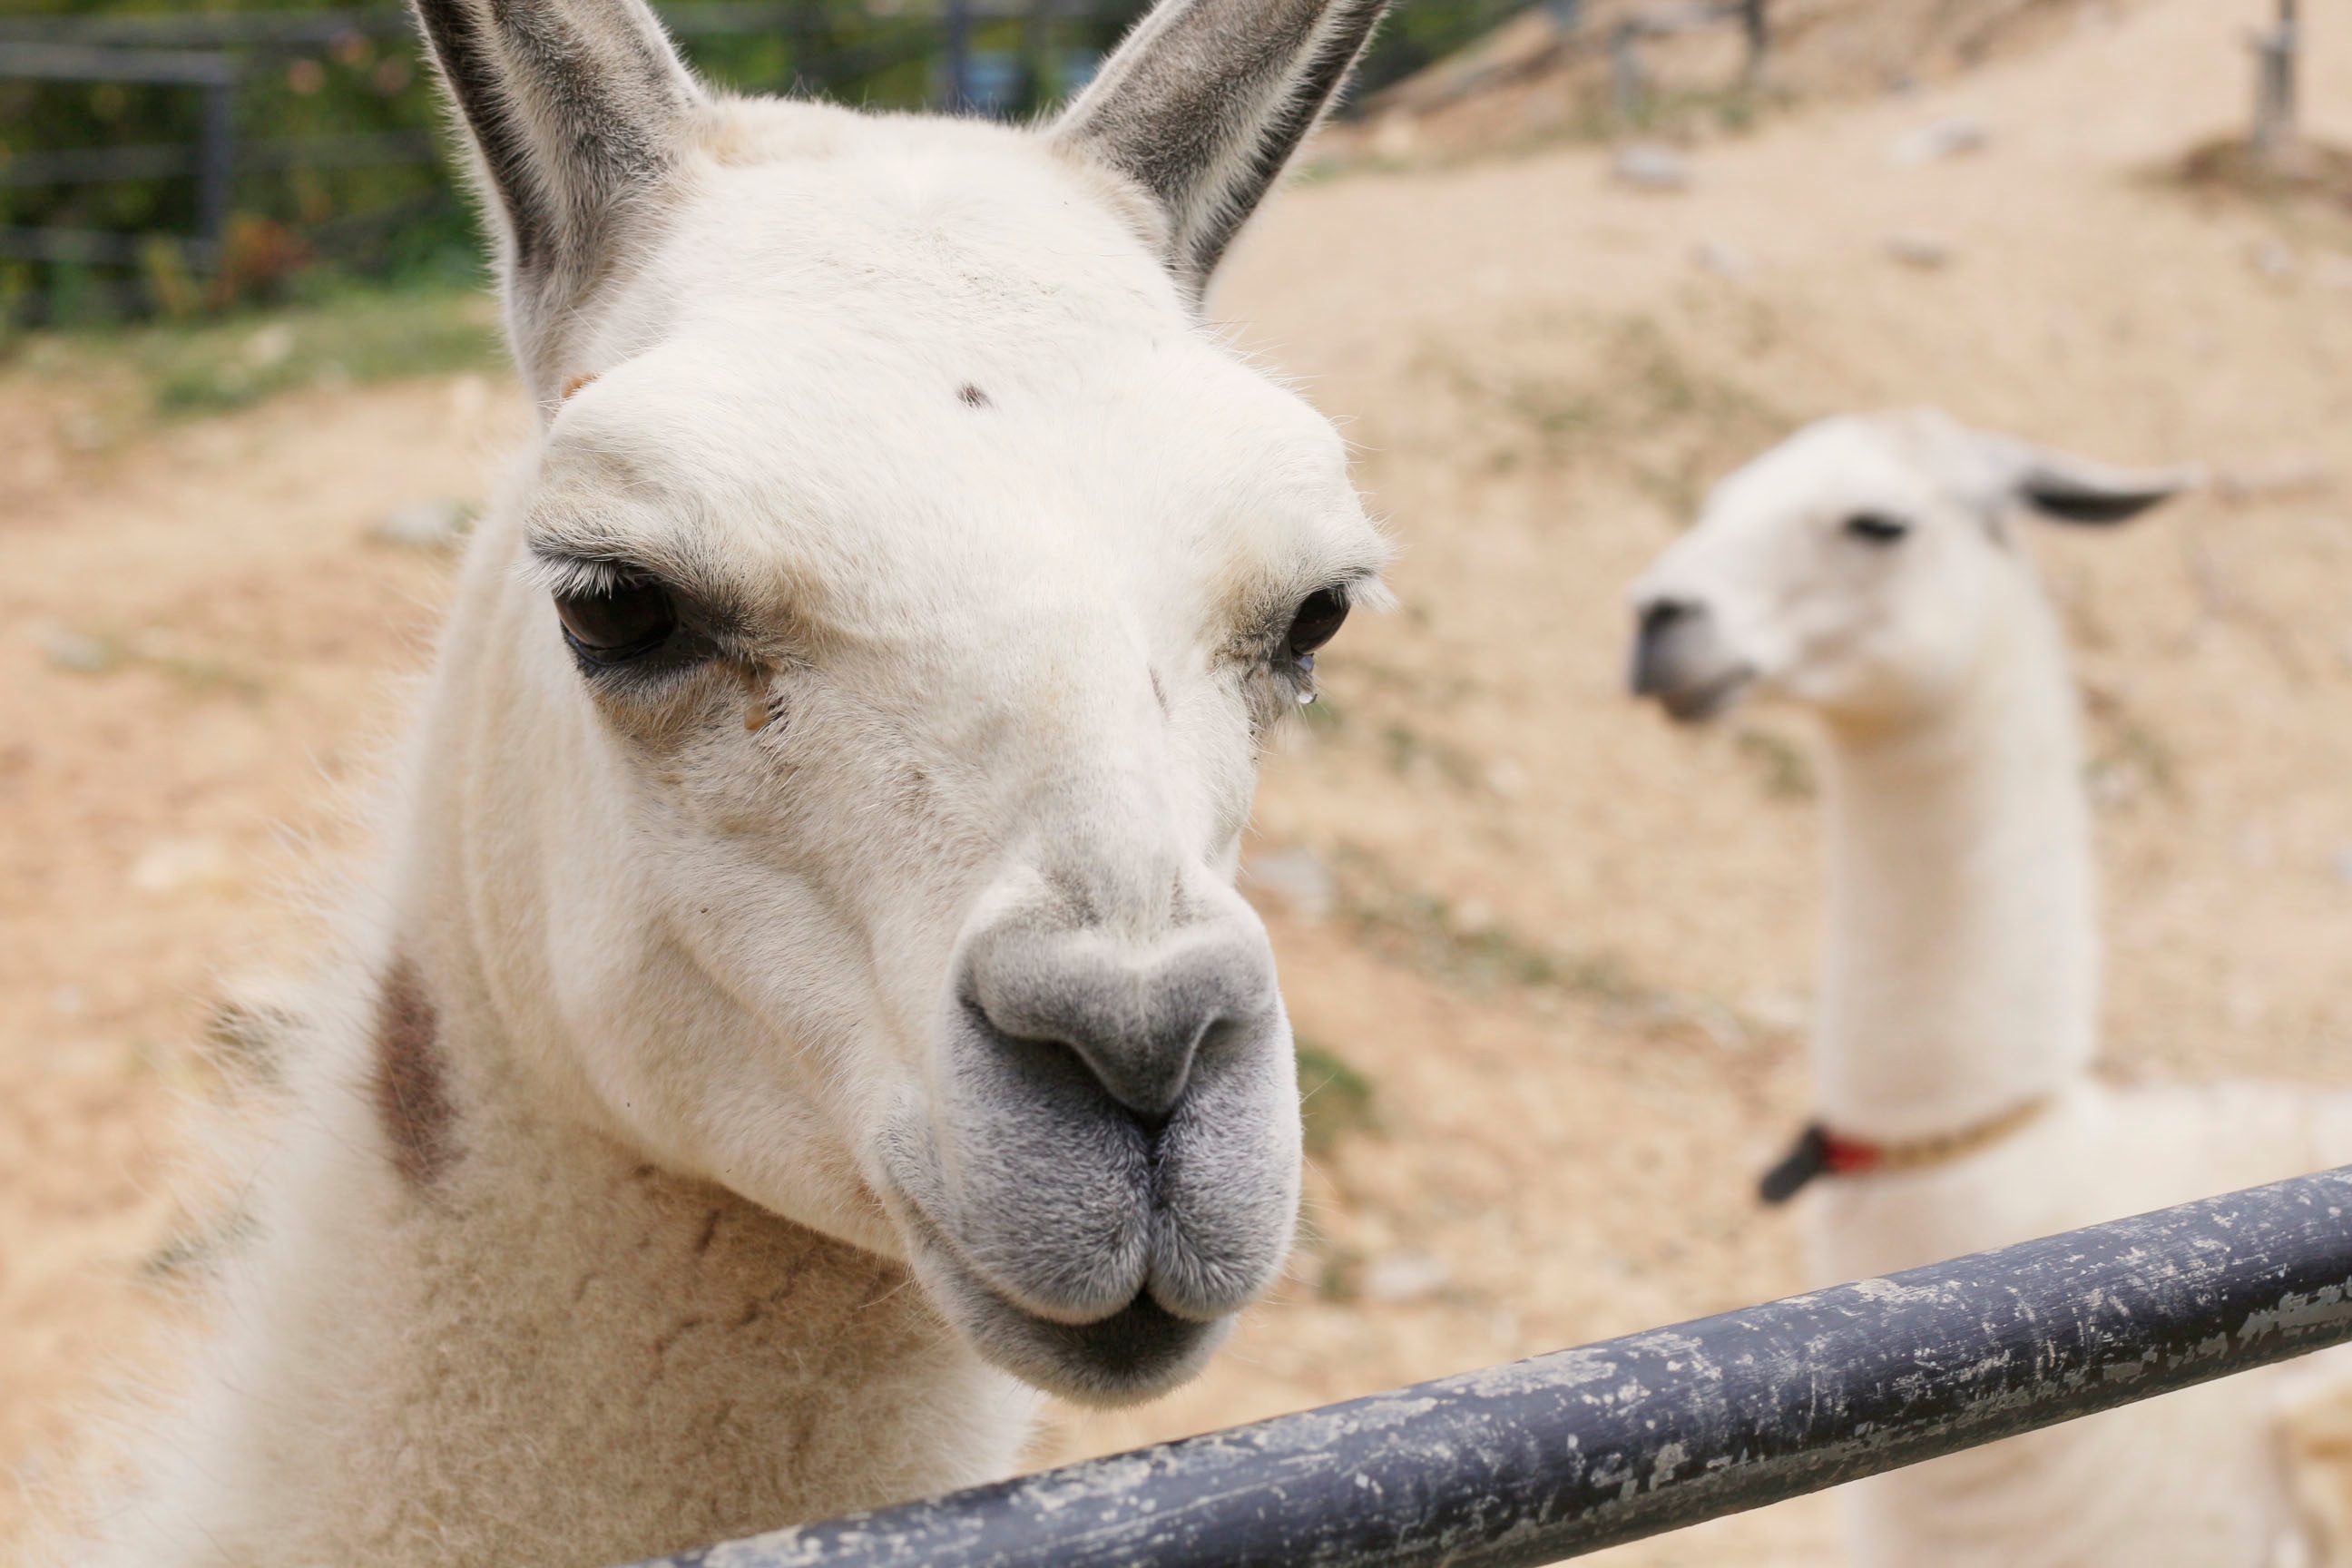
zoo, mammal, fauna, llama, alpaca, vertebrate, camel like mammal